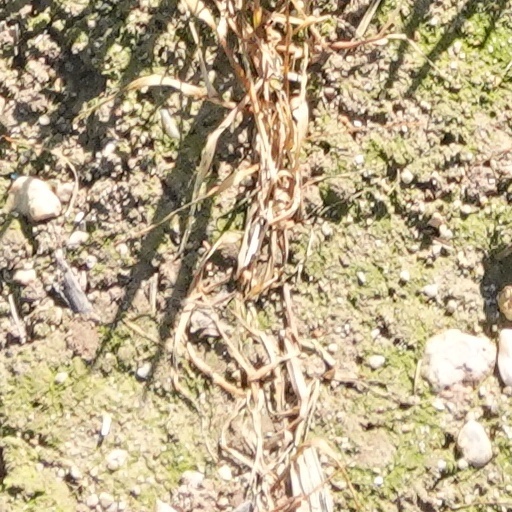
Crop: wheat